Henchir-Sidi-Salah

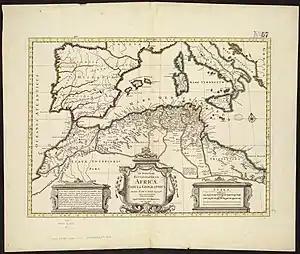
In notitiam ecclesiasticam Africæ tabula geographica

Henchir-Sidi-Salah is a rural locality and archaeological site in the hinterland behind Sfax, Tunisia.